Vera Blanc

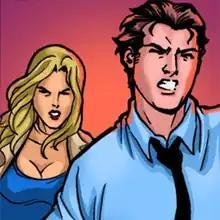
Logo from "Vera Blanc: Full Moon".

Vera Blanc is an Italian mystery visual novel video game series for the Android, iOS, Linux, Mac OS, and Microsoft Windows platforms, with art in the comic style. The games were developed and published by Winter Wolves. The first game "Vera Blanc: Full Moon" was released on June 30, 2010 and the sequel "Vera Blanc: Ghost In The Castle" on September 1, 2010. There are currently no plans for another sequel of the series.